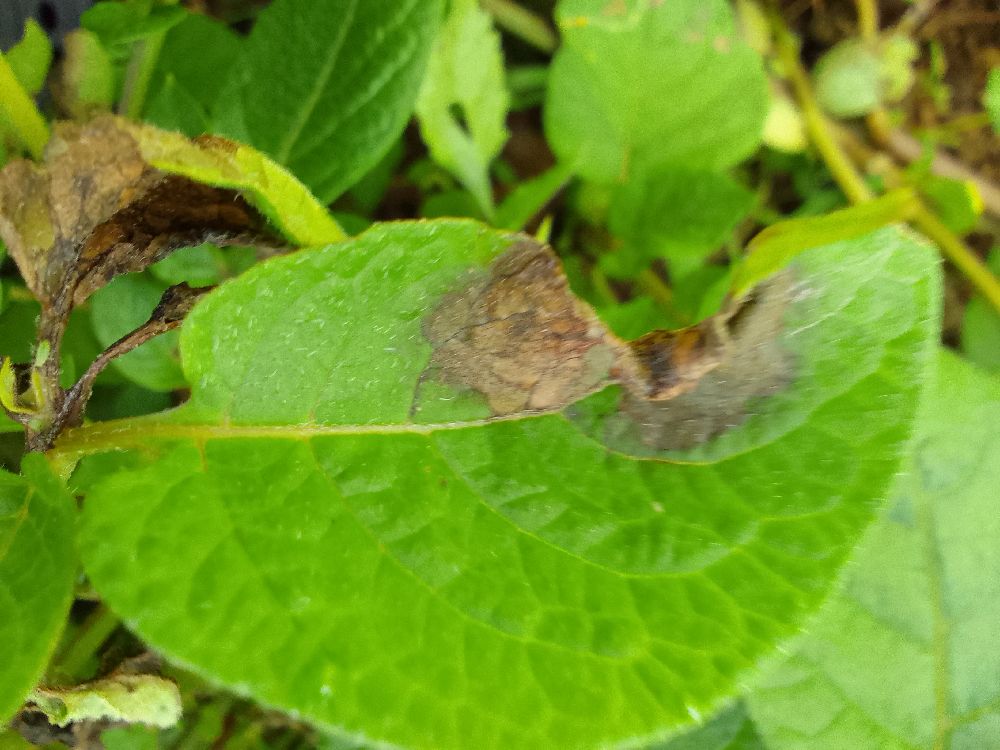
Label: Late blight